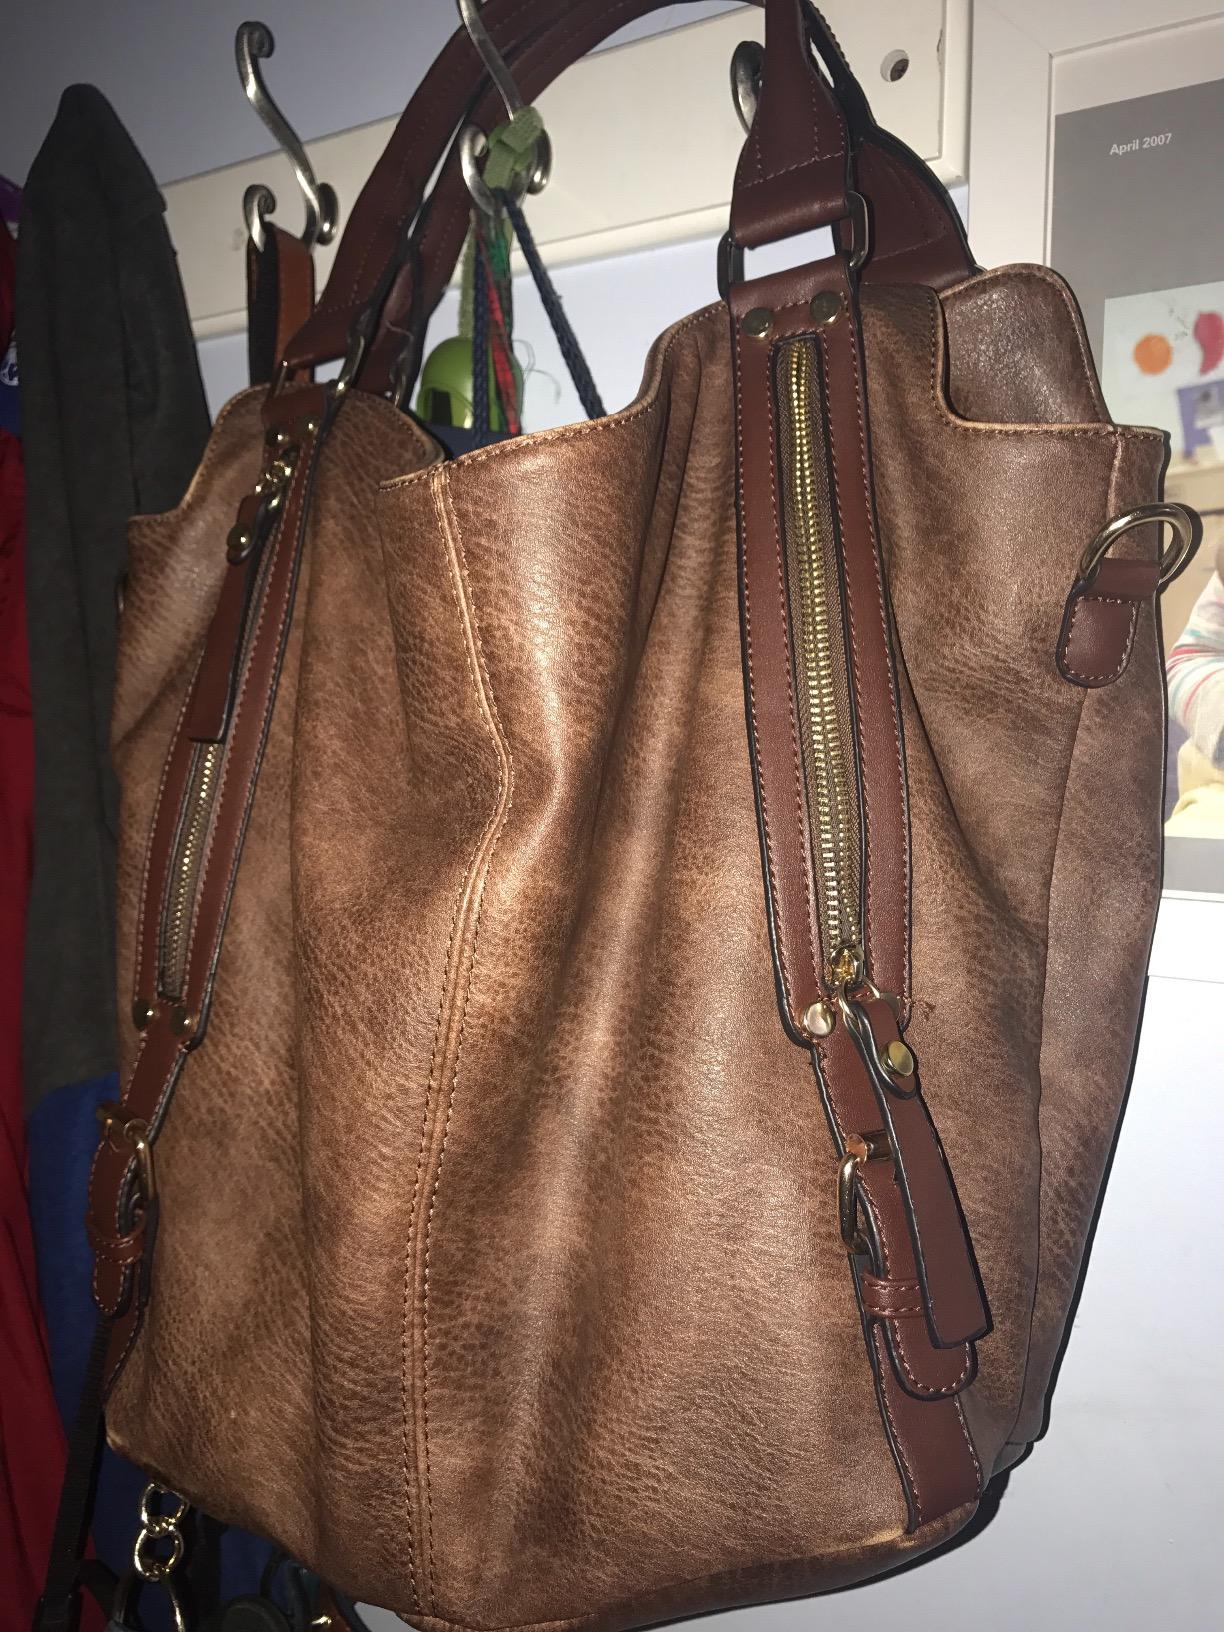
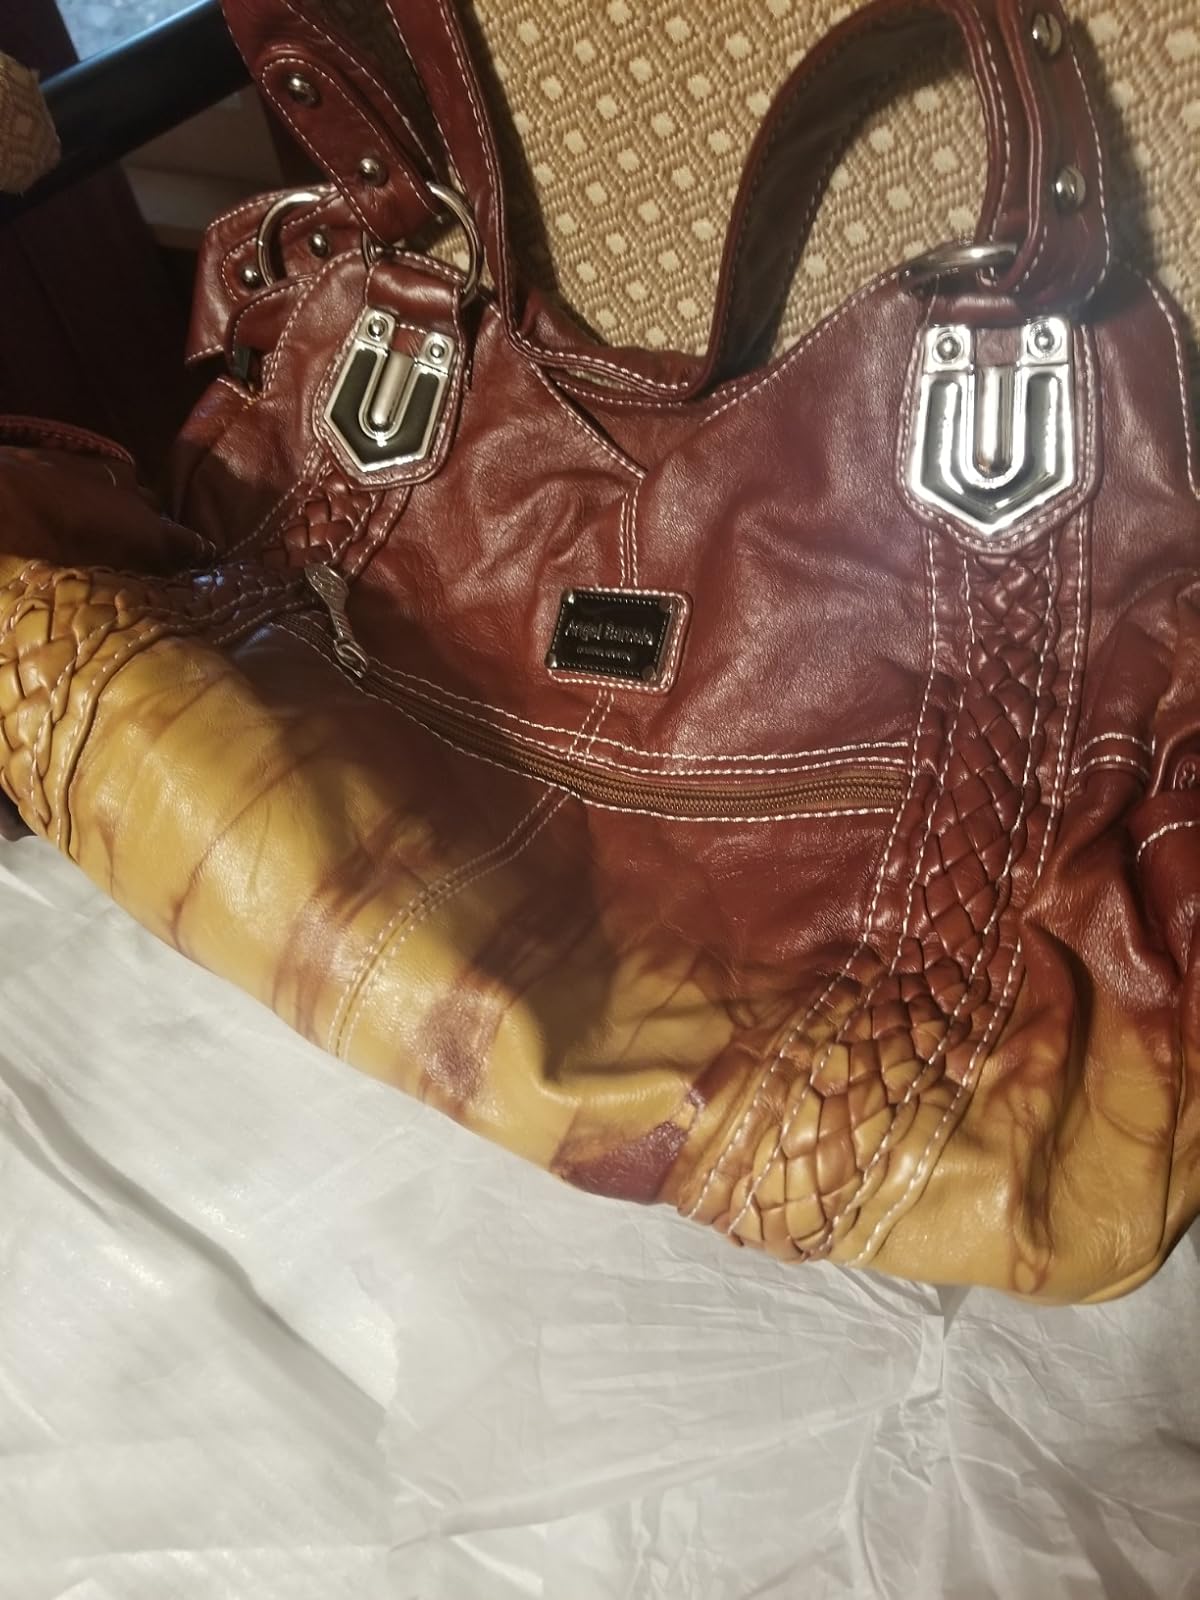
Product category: accessories_handbag
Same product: no